Communications in Somalia

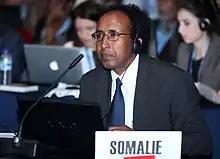
Minister of Post and Telecommunications Mohamud Ibrihim Adan at the 2012 World Conference on International Telecommunications (WCIT) in Dubai.

After forming partnerships with multinational corporations such as Sprint, ITT and Telenor, these firms now offer the cheapest and clearest phone calls in Africa. These Somali telecommunication companies also provide services to every city, town and hamlet in Somalia. There are presently around 25 mainlines per 1,000 persons, and the local availability of telephone lines (tele-density) is higher than in neighboring countries; three times greater than in adjacent Ethiopia. Prominent Somali telecommunications companies include Somtel Network, Golis Telecom Group, Hormuud Telecom, Somafone, Nationlink, Netco, Telcom and Somali Telecom Group. Hormuud Telecom alone grosses about $40 million a year. Despite their rivalry, several of these companies signed an interconnectivity deal in 2005 that allows them to set prices, maintain and expand their networks, and ensure that competition does not get out of control.